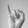
ASL letter: I